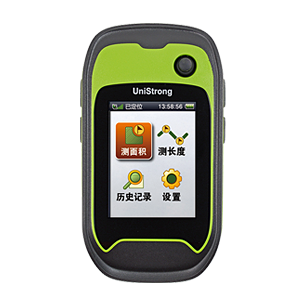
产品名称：专业北斗手持测亩仪-G110BD
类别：北斗手持机
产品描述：G110BD全图形化的数据实时显示、电池续航时间长，操作简单，测量方法多样，满足折点法、轨迹法、等宽收割法、坡面测量等面积、长度的测量和自动计算需求。大幅度提升农业田亩测量的简便性和作业效率。目前已被广泛应用于收割机面积测量、不规则地块测量、农机跨区作业、水域滩涂养殖、农村土地确权、草原确权登记、农田面积测量、农业保险查勘定损等众多农业用途。